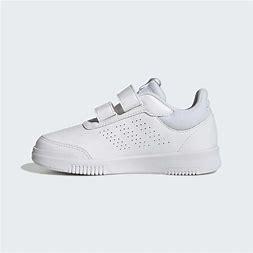
Brand: Adidas
Model: Tensaur Sport Training Hook And Loop